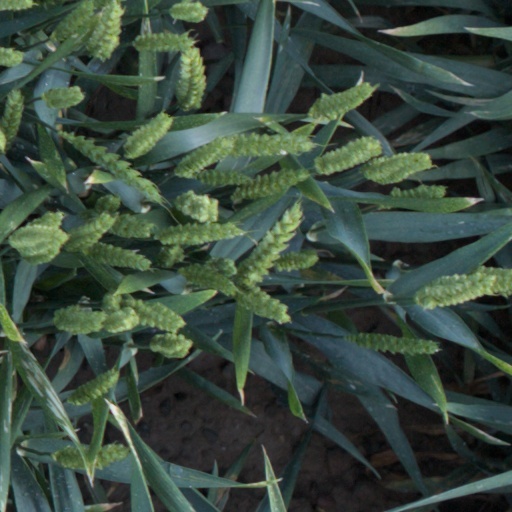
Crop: wheat